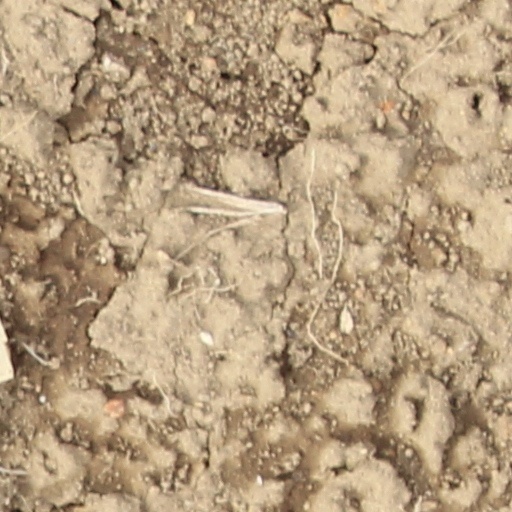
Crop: wheat